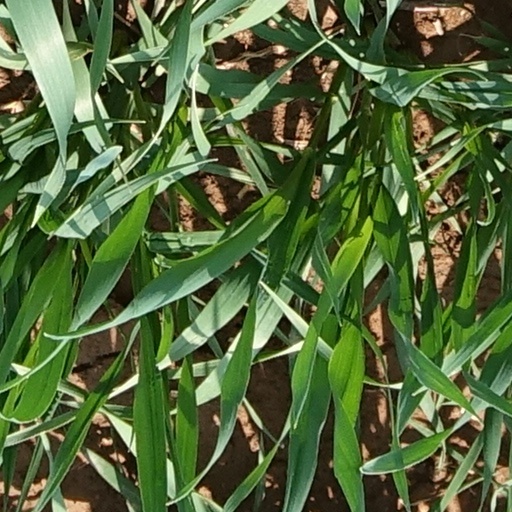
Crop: wheat